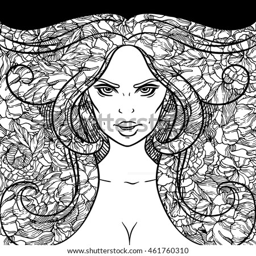
portrait of a young girl with gorgeous curls on the background of peonies